Army of the Duchy of Warsaw

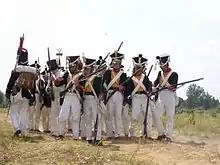
Modern-day reenactment (4th Infantry Regiment of the Duchy of Warsaw)

The army was formed at the time of the creation of the Duchy of Warsaw in 1807. The army participated in numerous wars on the side of Napoleonic France, including in the War of the Fourth Coalition (1806–1807), Peninsular War, the War of the Fifth Coalition (primarily in the Polish–Austrian War) of 1809, and in the War of the Sixth Coalition (in particular, in the French invasion of Russia) of 1812–1813. In the Russian campaign of 1812, the Polish units formed an entire corps (the V Corps) of the Grande Armée. The army sustained over 70% losses. The Army suffered further heavy casualties in the Battle of Leipzig in 1813, where Prince Poniatowski died.